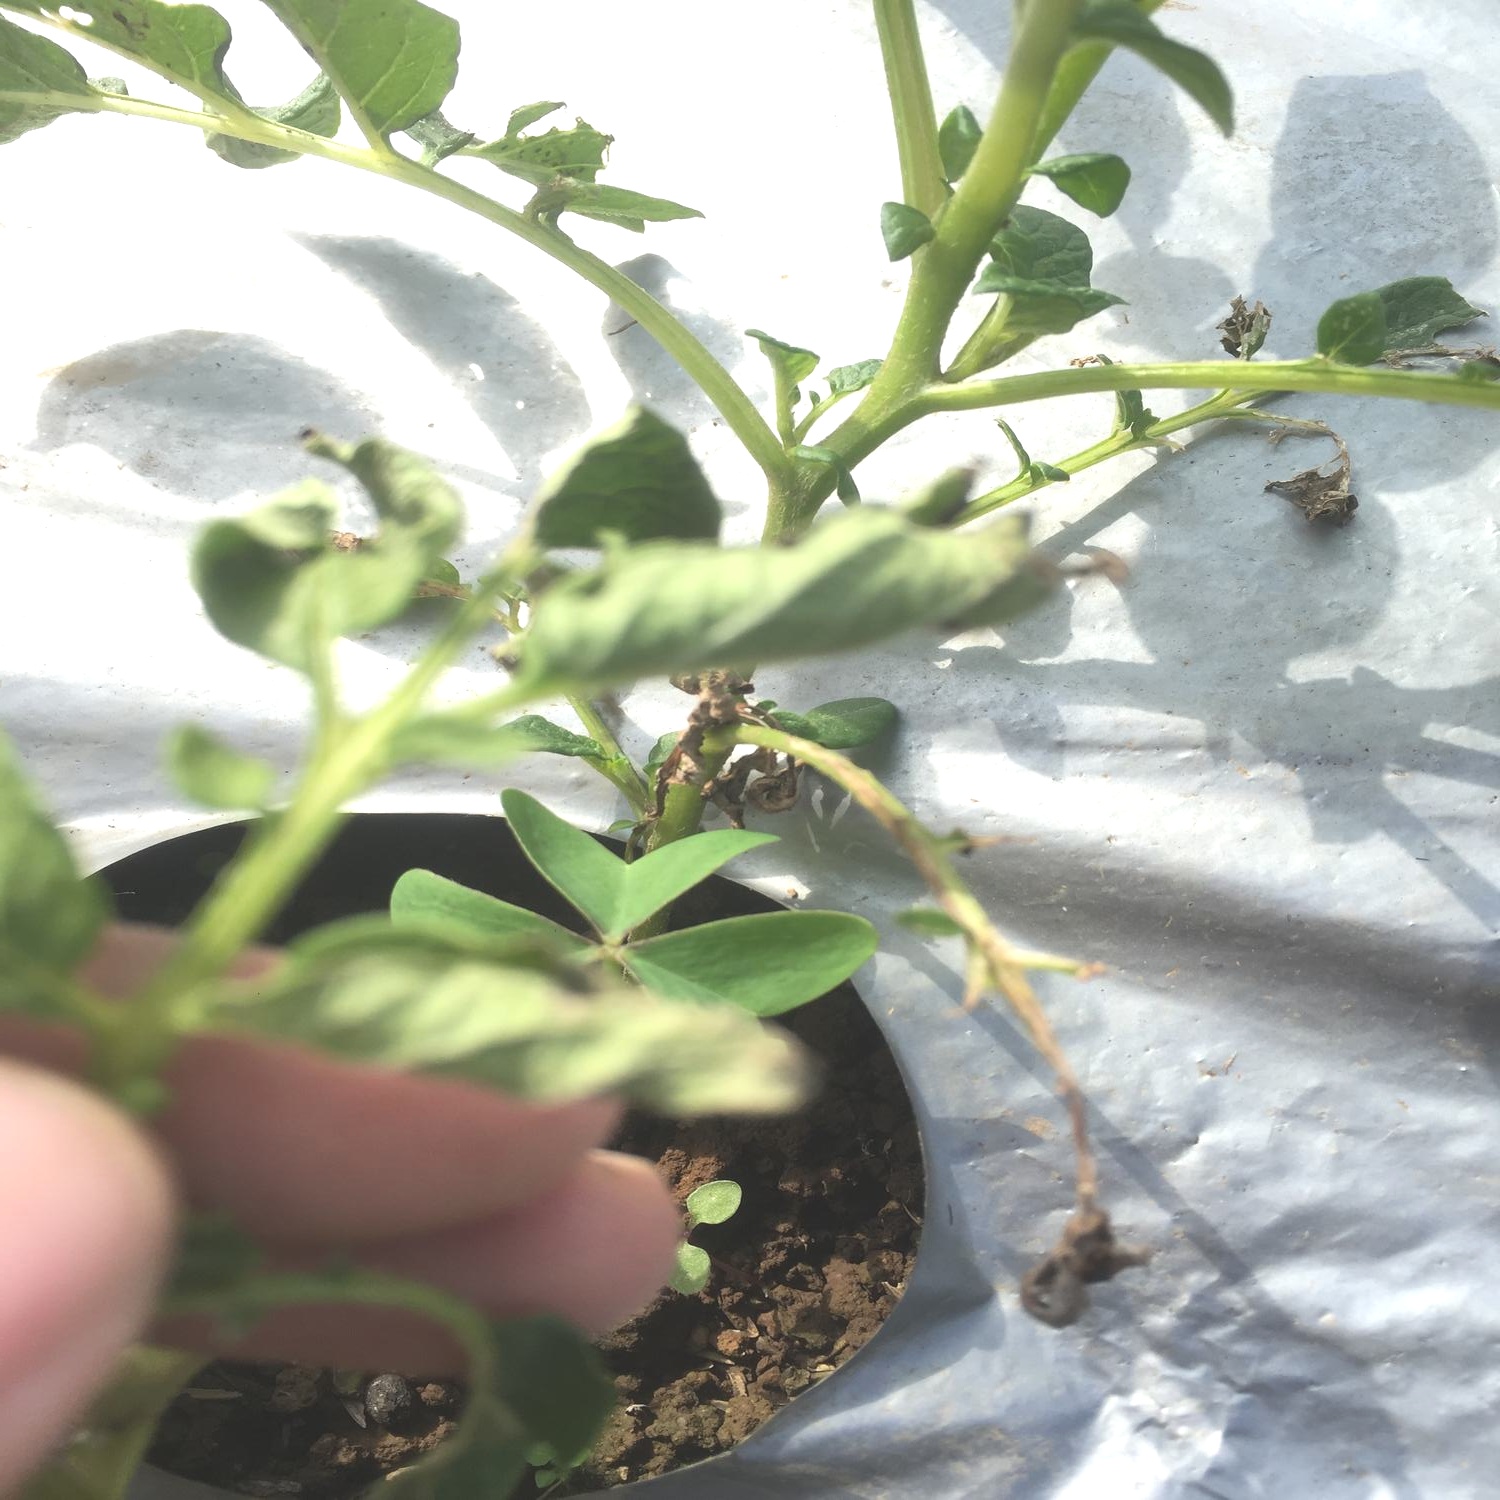
Etiqueta: Pudricion_Parda